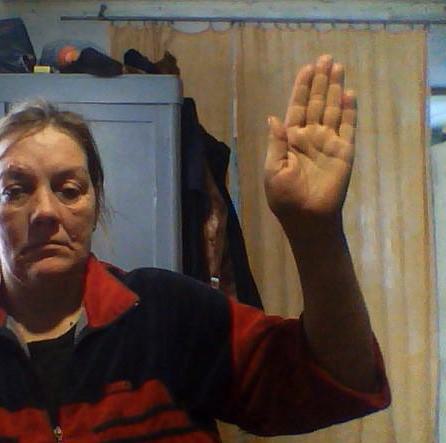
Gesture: stop